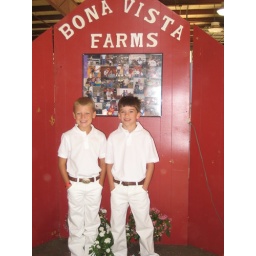
dairy boys in white